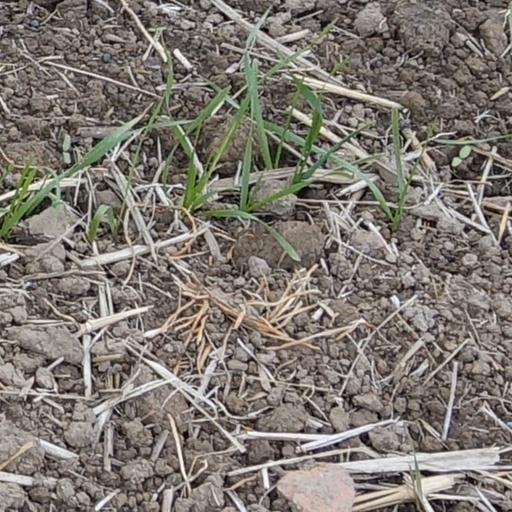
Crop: wheat